Parroquia (Spain)

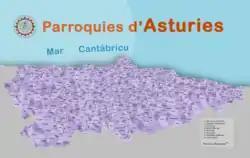
Map with all the Parishes in Asturias.

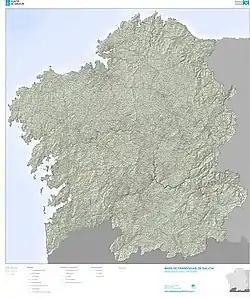
Parishes of Galicia.

A is a population entity or parish found in the autonomous communities of Galicia and Asturias in northwestern Spain. They are entities with a territorial scope lower than municipality and have their own legal personality. They usually, but not always, coincide with the ecclesiastic divisions, as they originated on par with them.